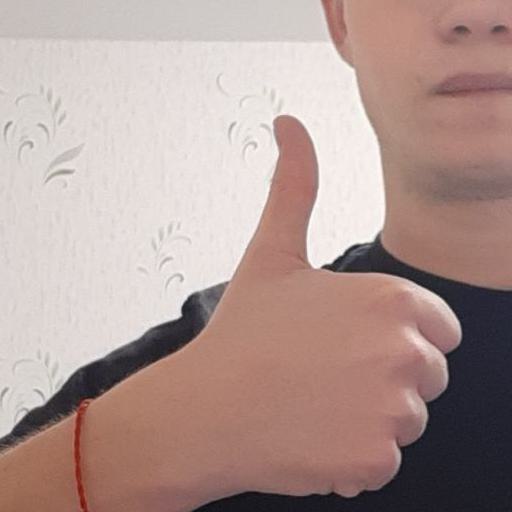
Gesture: like